Lloyds Banking Group

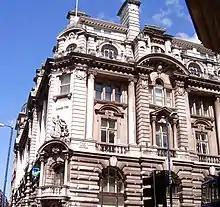
King Street Manchester branch of Lloyds Bank, designed by Charles Heathcote in 1915

On 13 October 2008, Prime Minister Gordon Brown announced a government plan for the Treasury to invest £37 billion of new capital into major UK banksincluding Royal Bank of Scotland Group, Lloyds TSB and HBOSto avert a collapse of the financial sector. Barclays avoided taking a capital investment from the UK government by raising capital privately and HSBC moved capital to its UK business from its other businesses overseas.